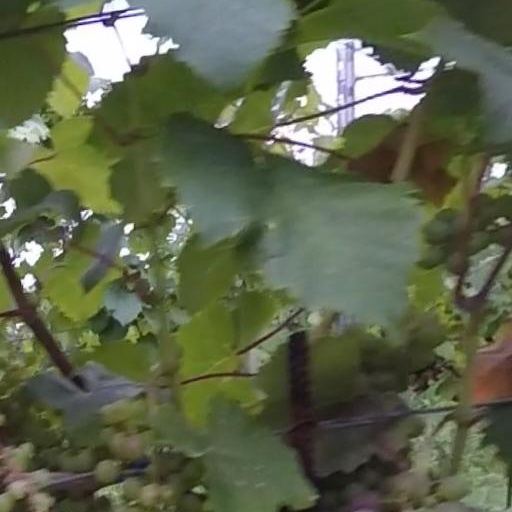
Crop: grape